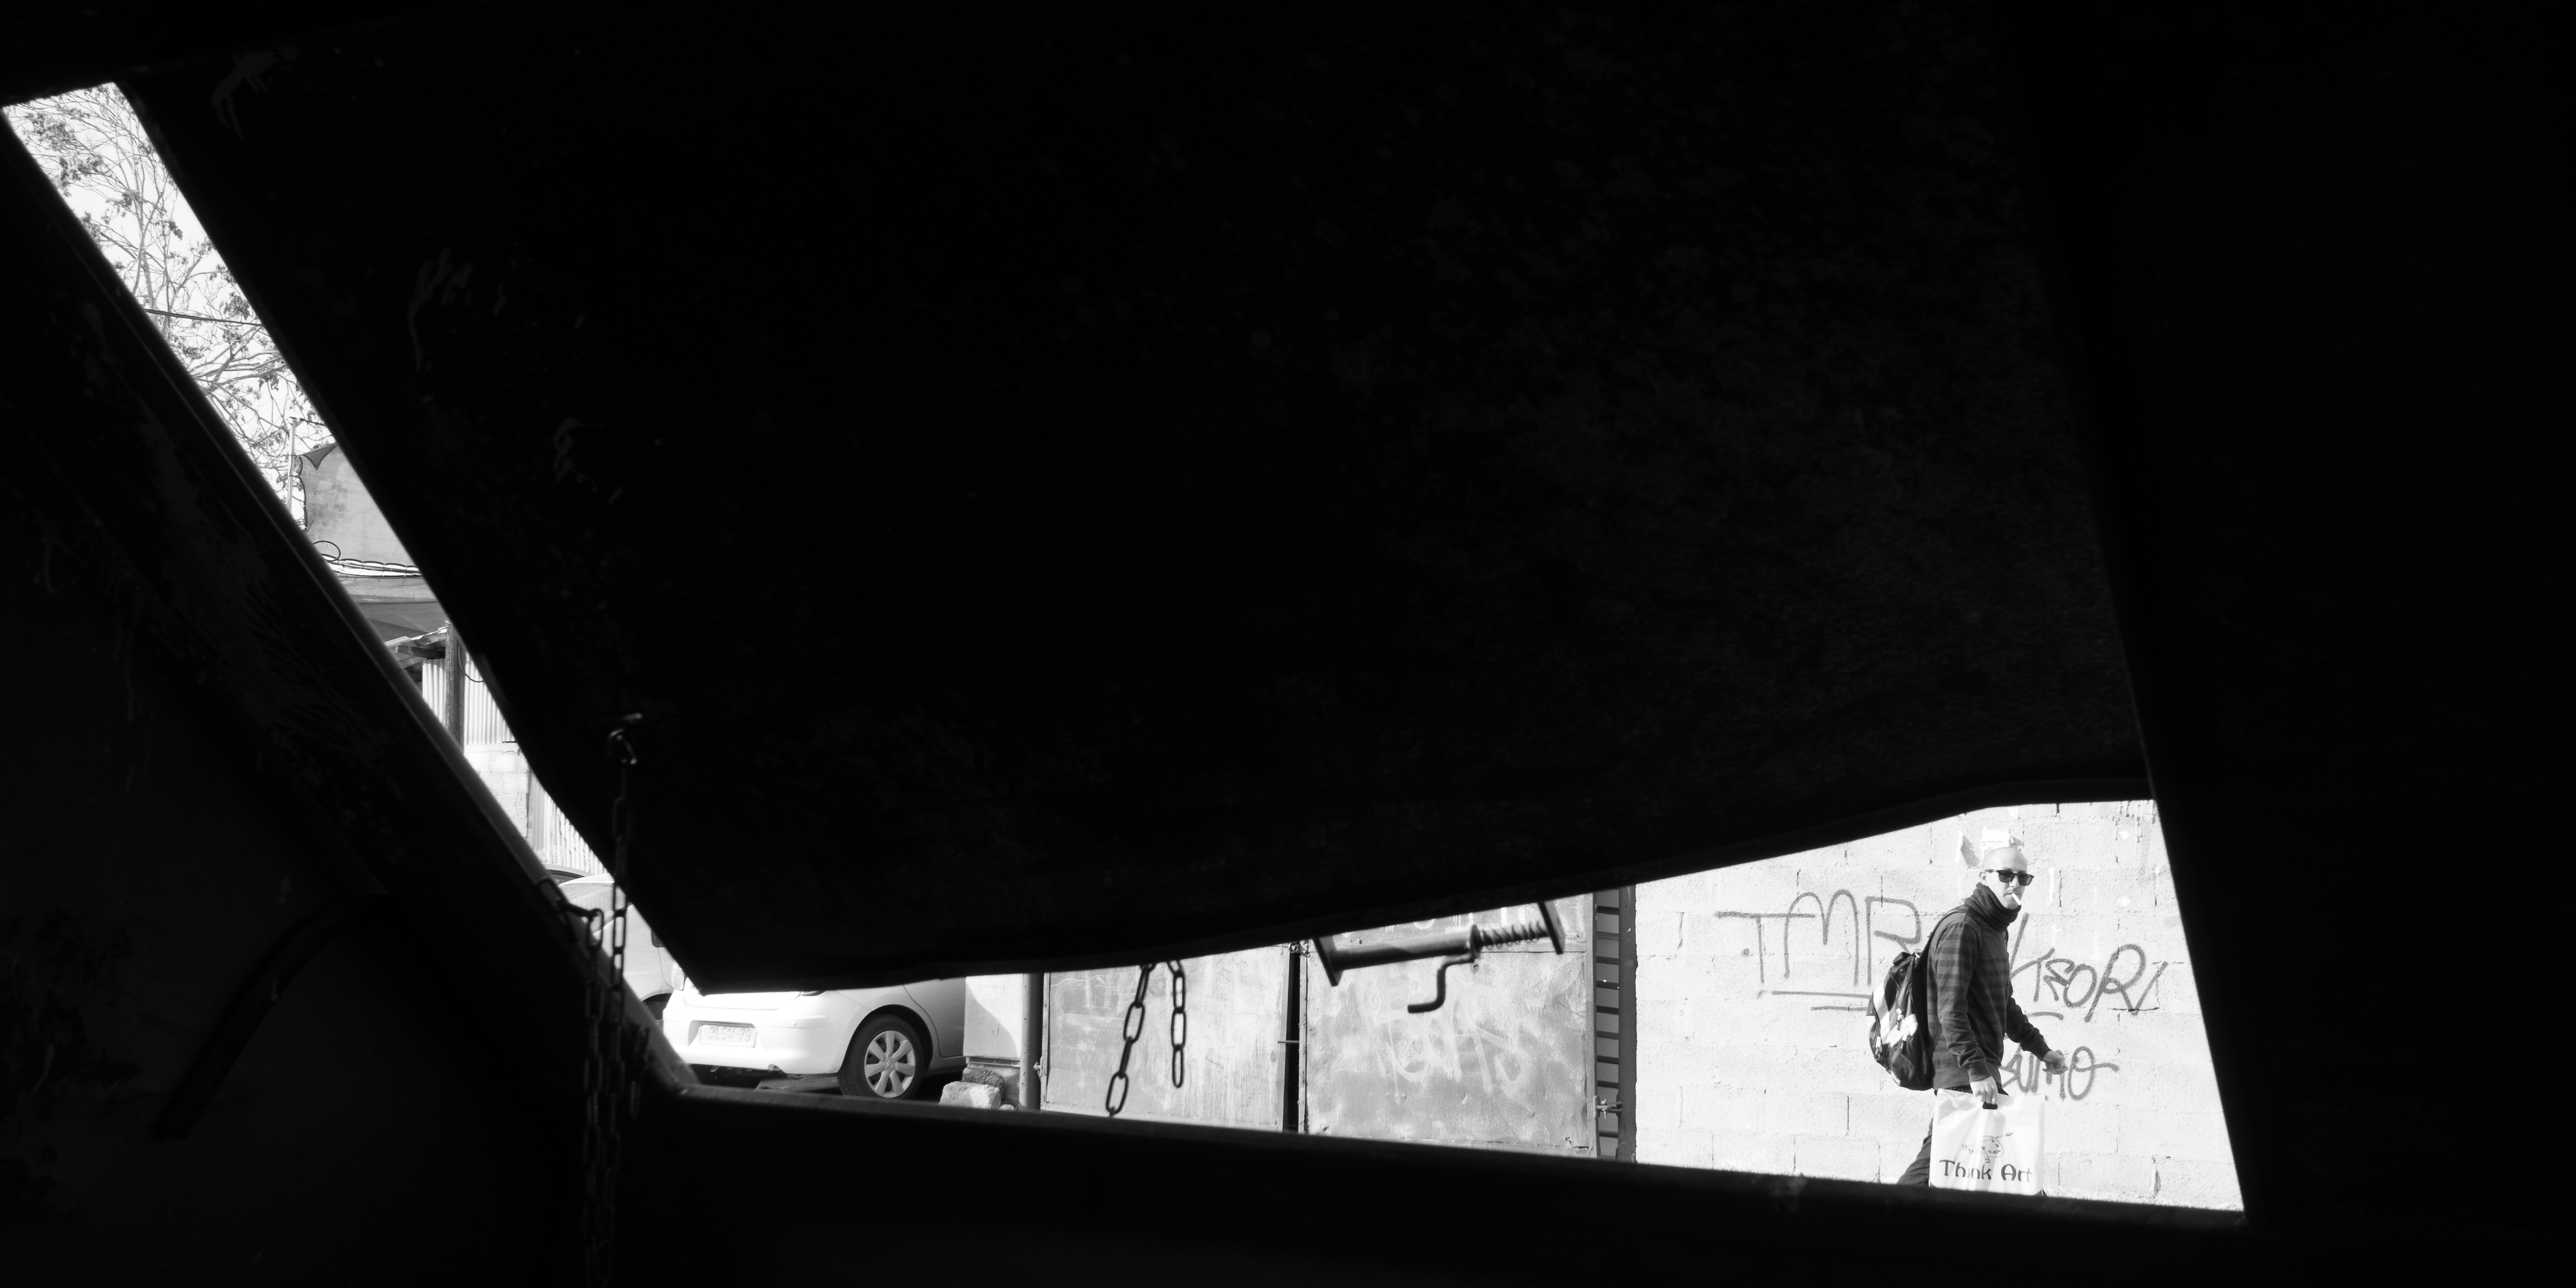
light, black and white, white, street, photography, ebook, training, darkness, black, monochrome, streetphotography, flickr, thomas, video, olympus, photograph, omd, image, fuji, shape, leica, monochrom, leuthard, hcb, thomasleuthard, monochrome photography